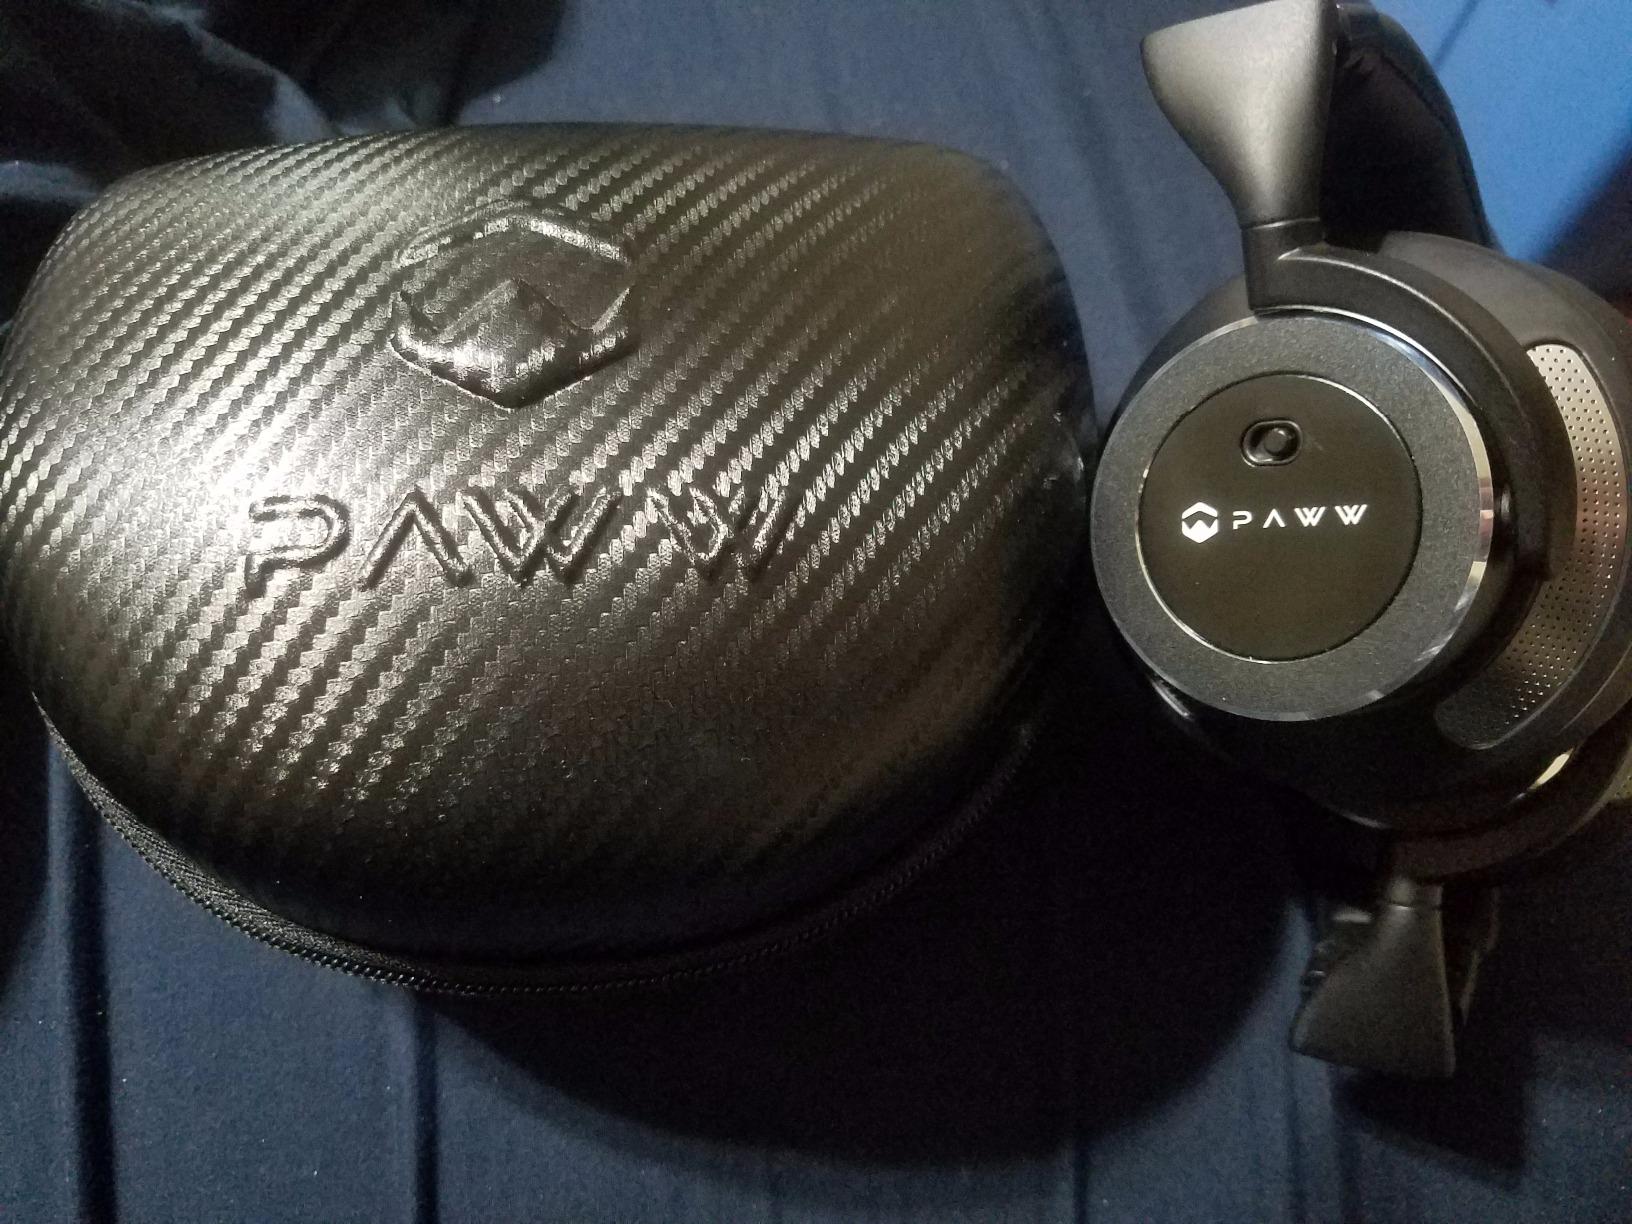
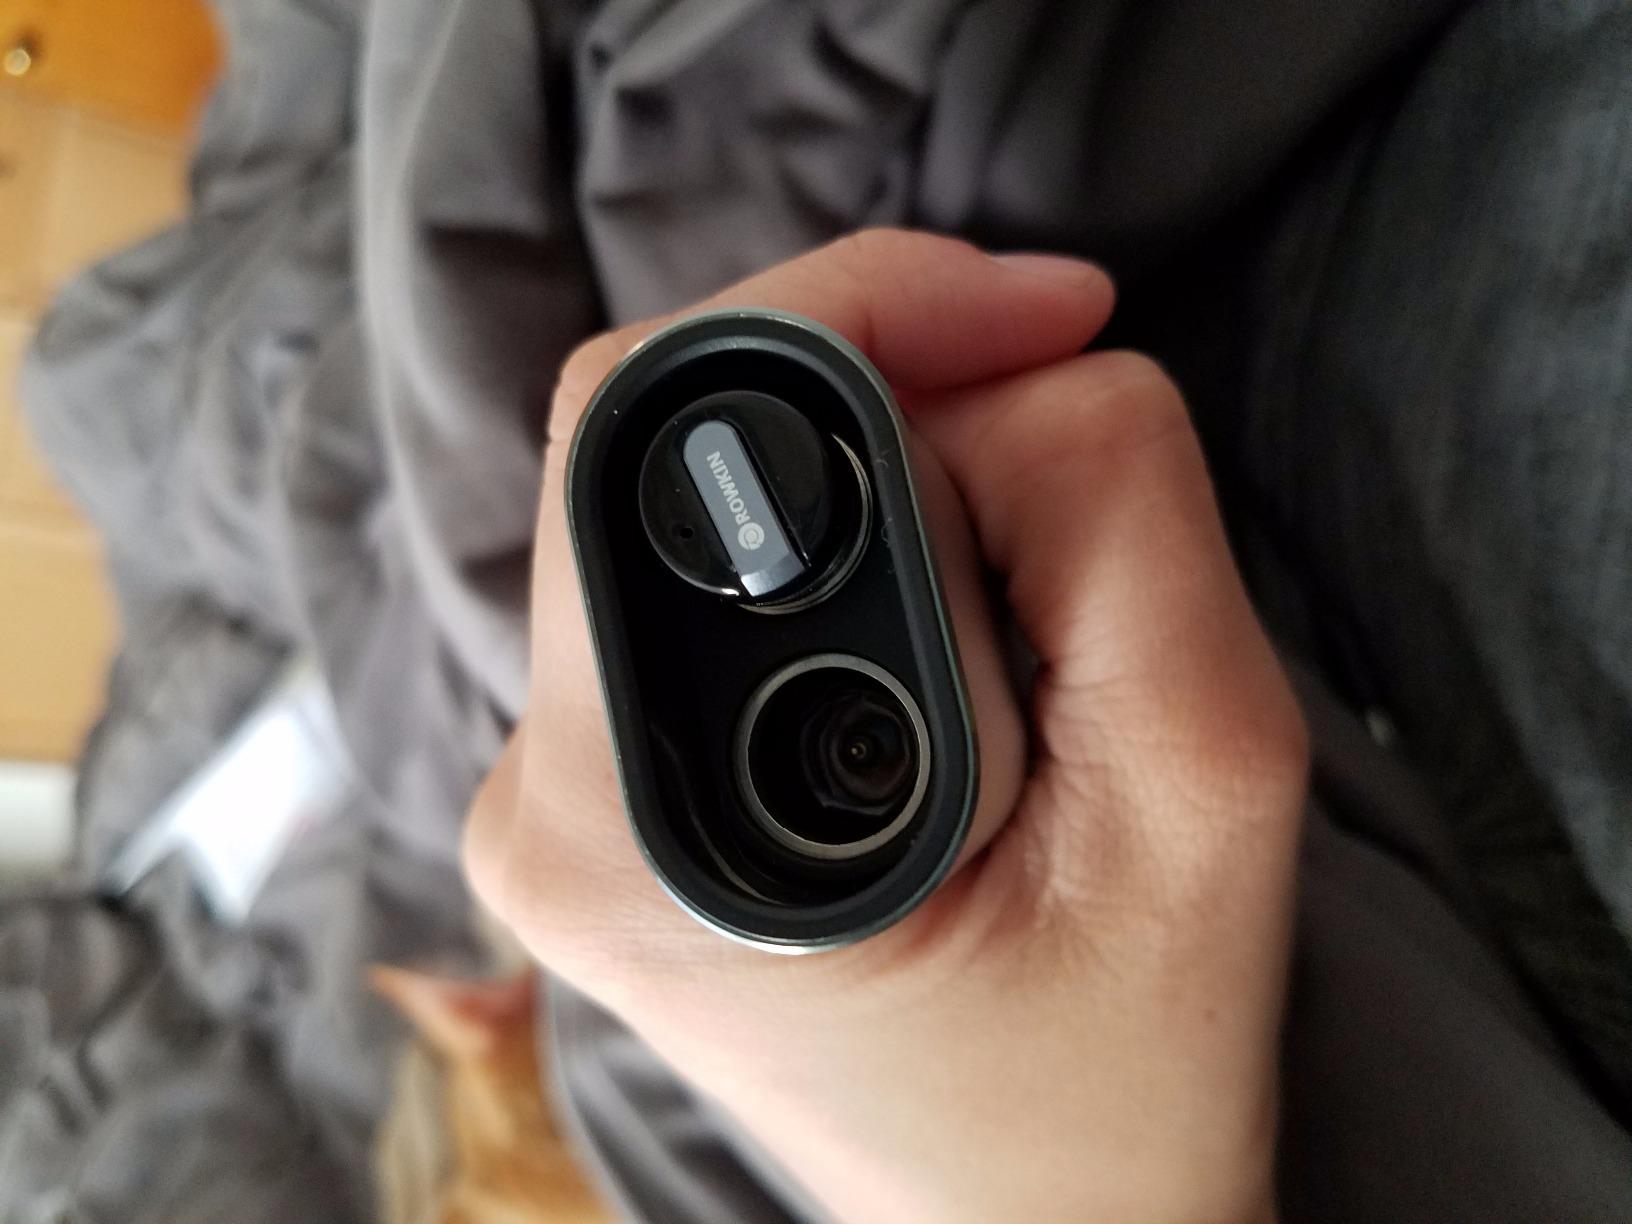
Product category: headphones
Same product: no